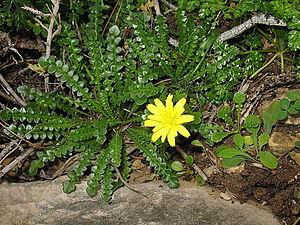
Hyoseris frutescens est une Astéracée endémique de l'archipel maltais.
La Hyoséride rayonnante, parfois appelée Chicorée rayonnante ou Chicorée de porc, est une espèce de plante herbacée persistante méditerranéenne du genre Cichorioideae et de la famille des Asteraceae.